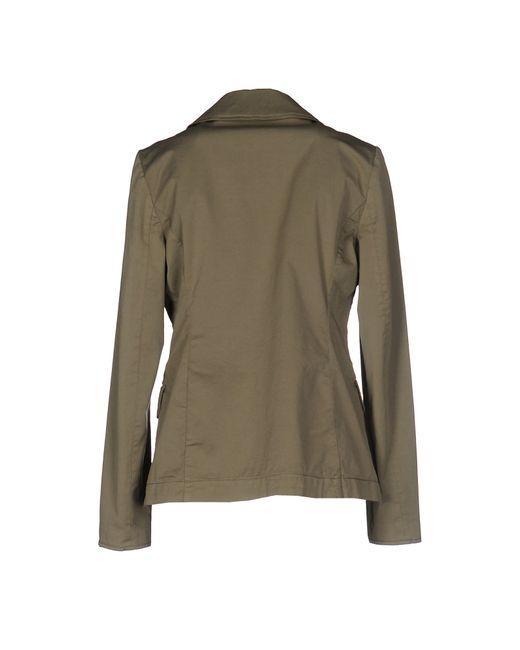
Olivgrüne Jacke mit langen Ärmeln für Damen